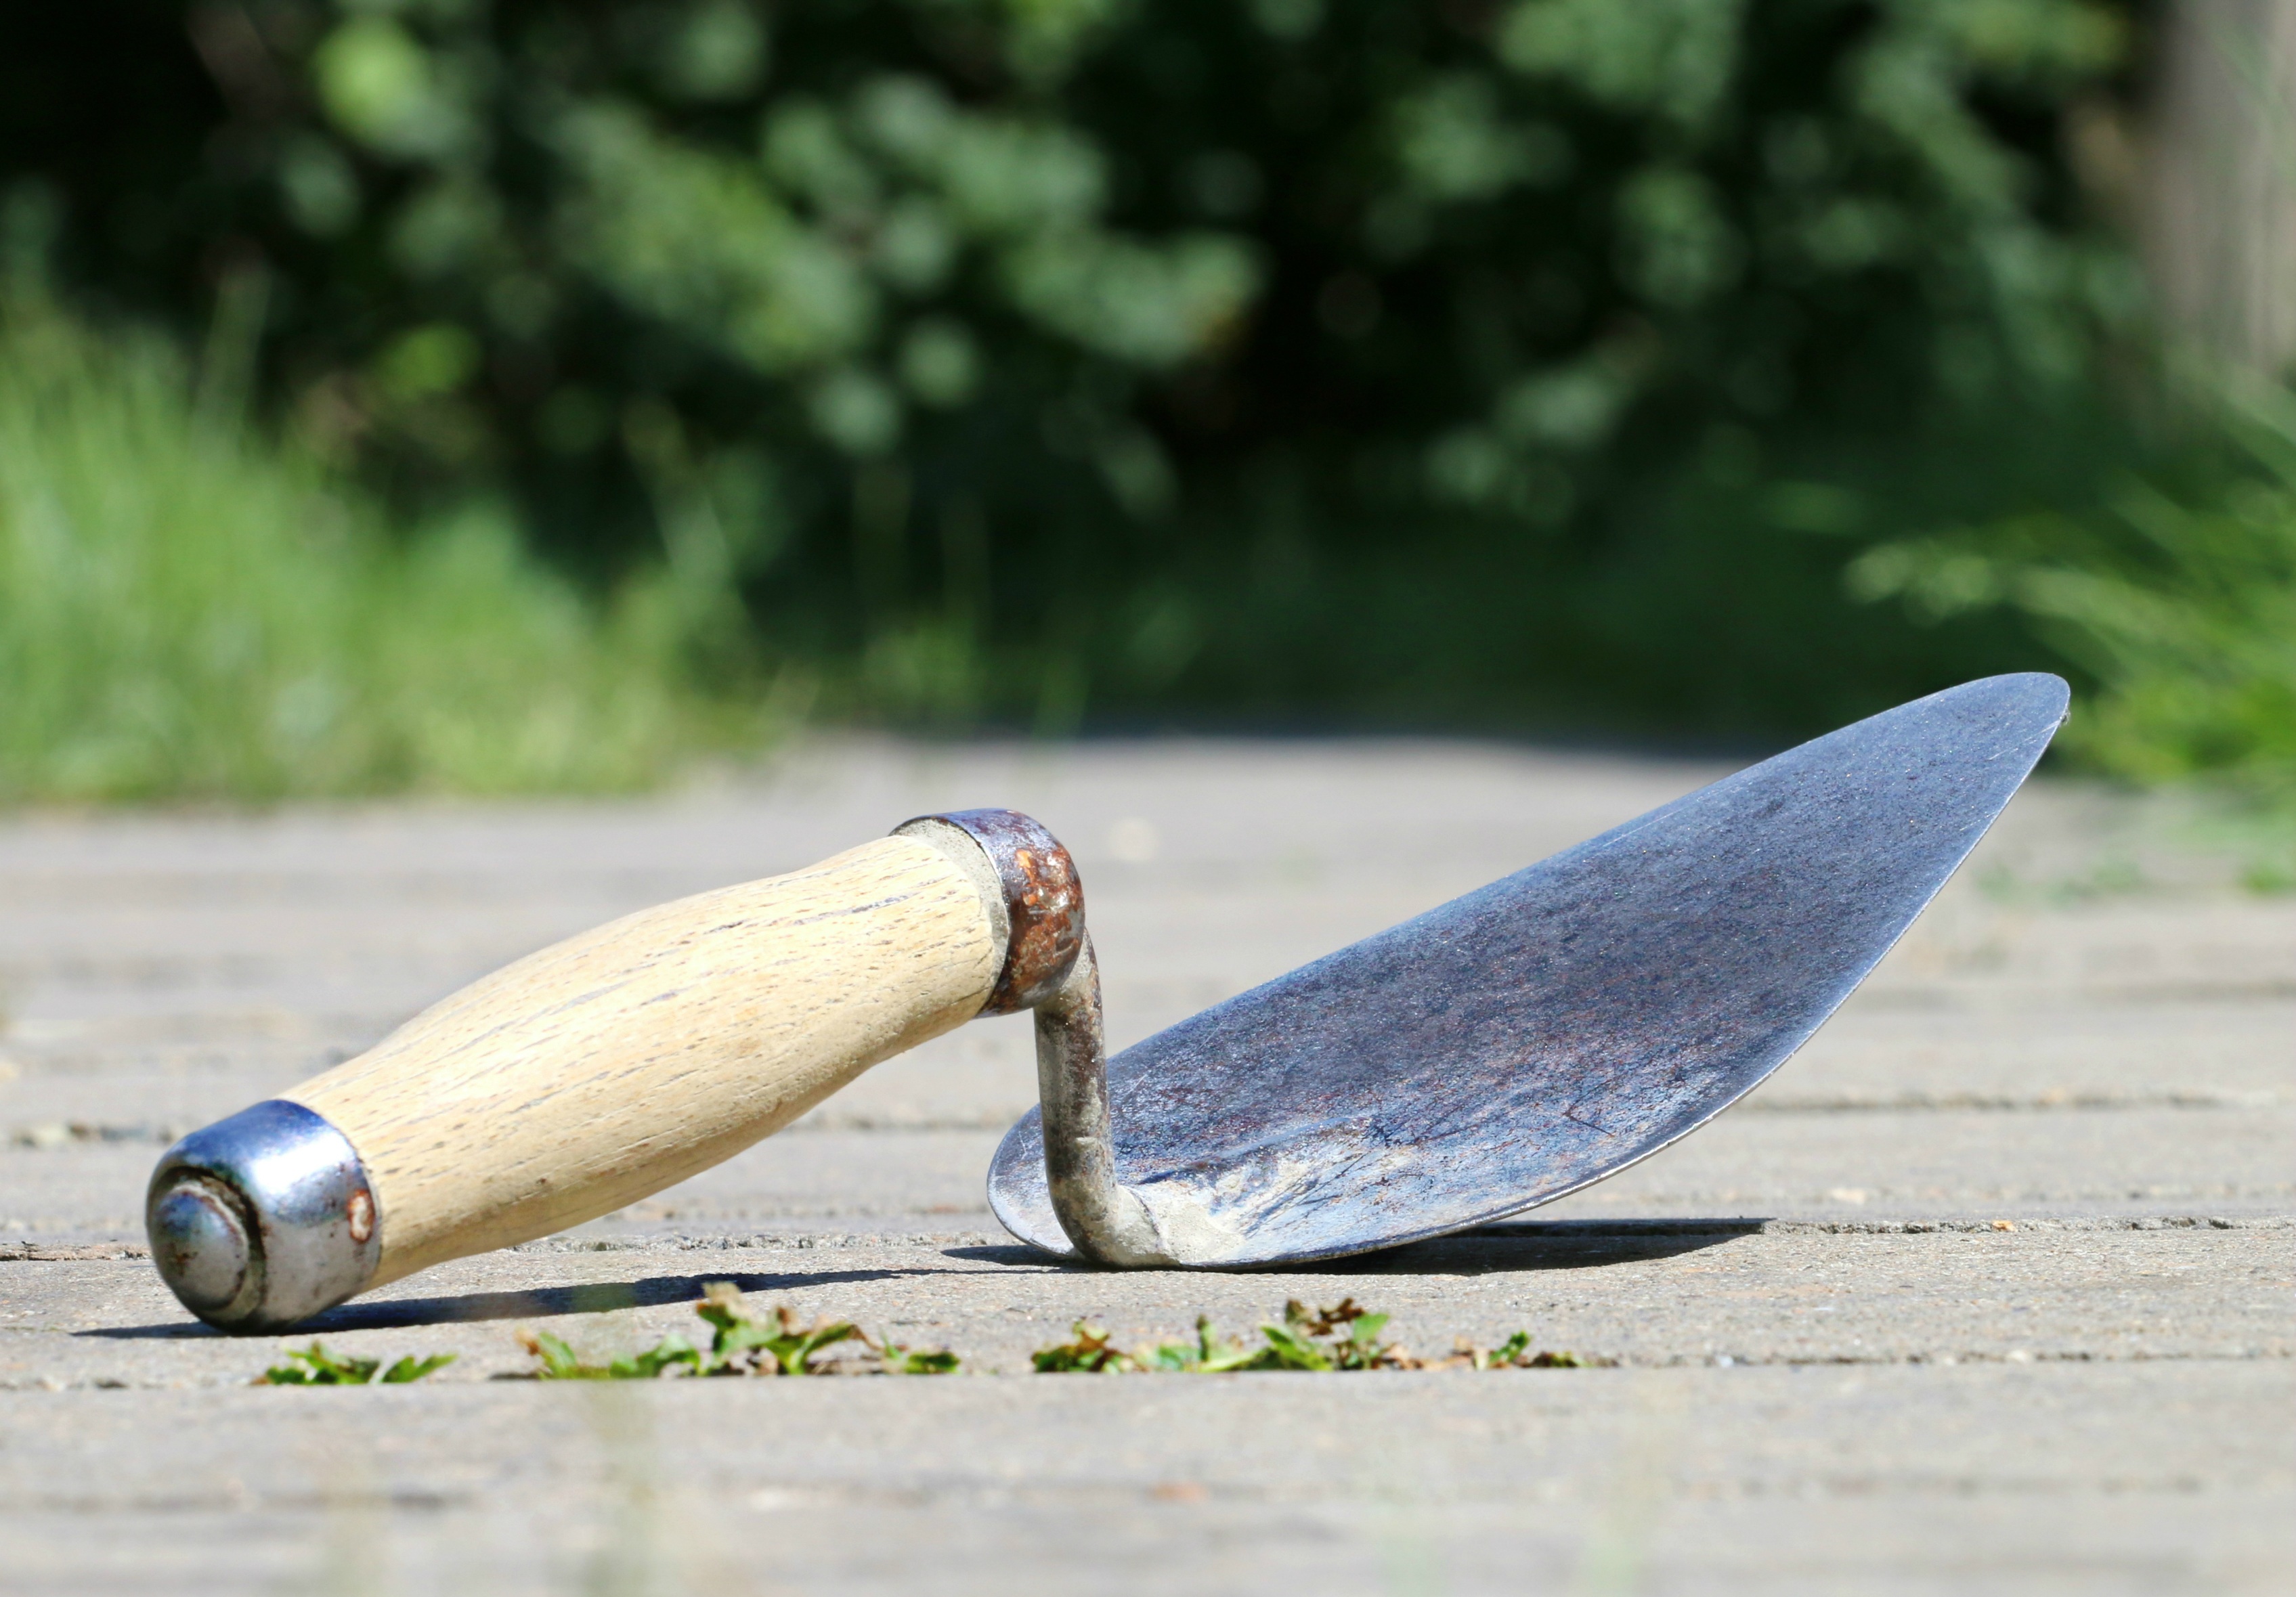
tool, construction, paddle, surfboard, concrete, spatula, trowel, shovel, master, mason, surfing equipment and supplies